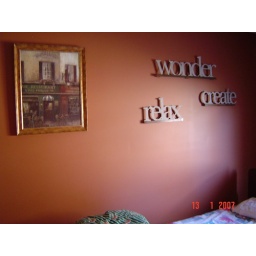
My favourite wall in the house